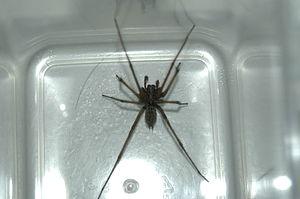
L’araignée domestique fait partie d’un groupe d’arachnides qui envahit régulièrement les maisons.